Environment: lab
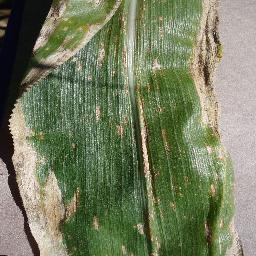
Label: gray_leaf_spot